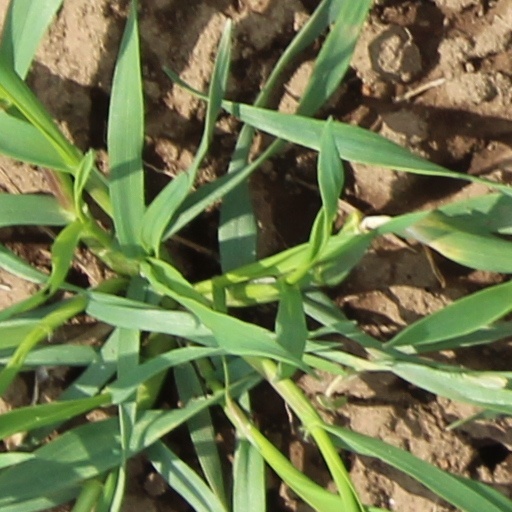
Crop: wheat